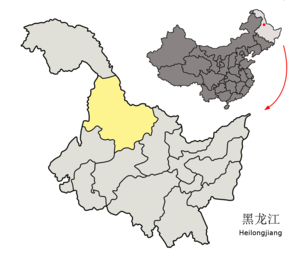
Heihe est une ville-préfecture de la province du Heilongjiang, au nord-est de la Chine. Sa population s'élève à 119 500 habitants. Elle se trouve sur le fleuve Amour, face à la ville russe de Blagovechtchensk, à laquelle elle sera bientôt reliée par un pont. Elle est entourée d'une région agricole.